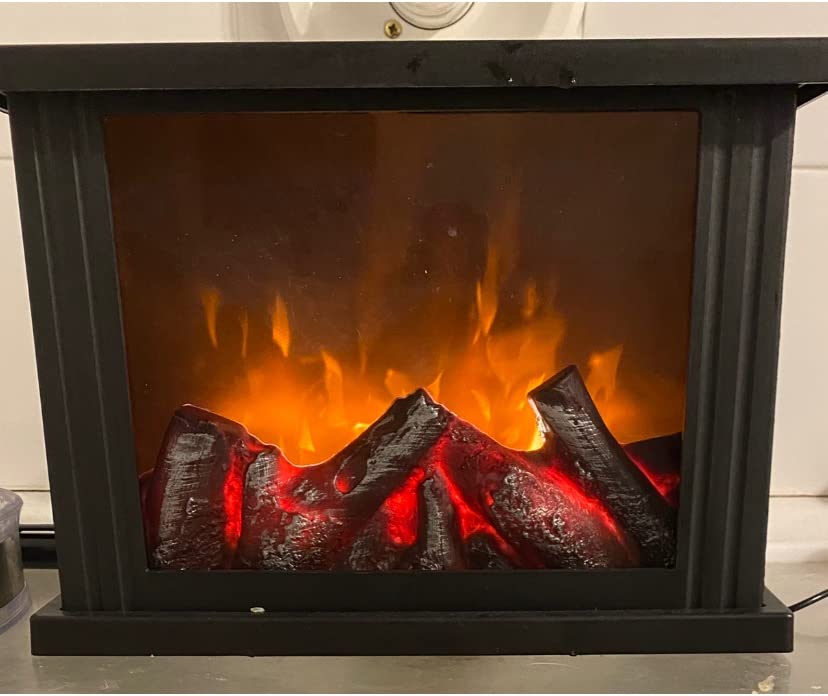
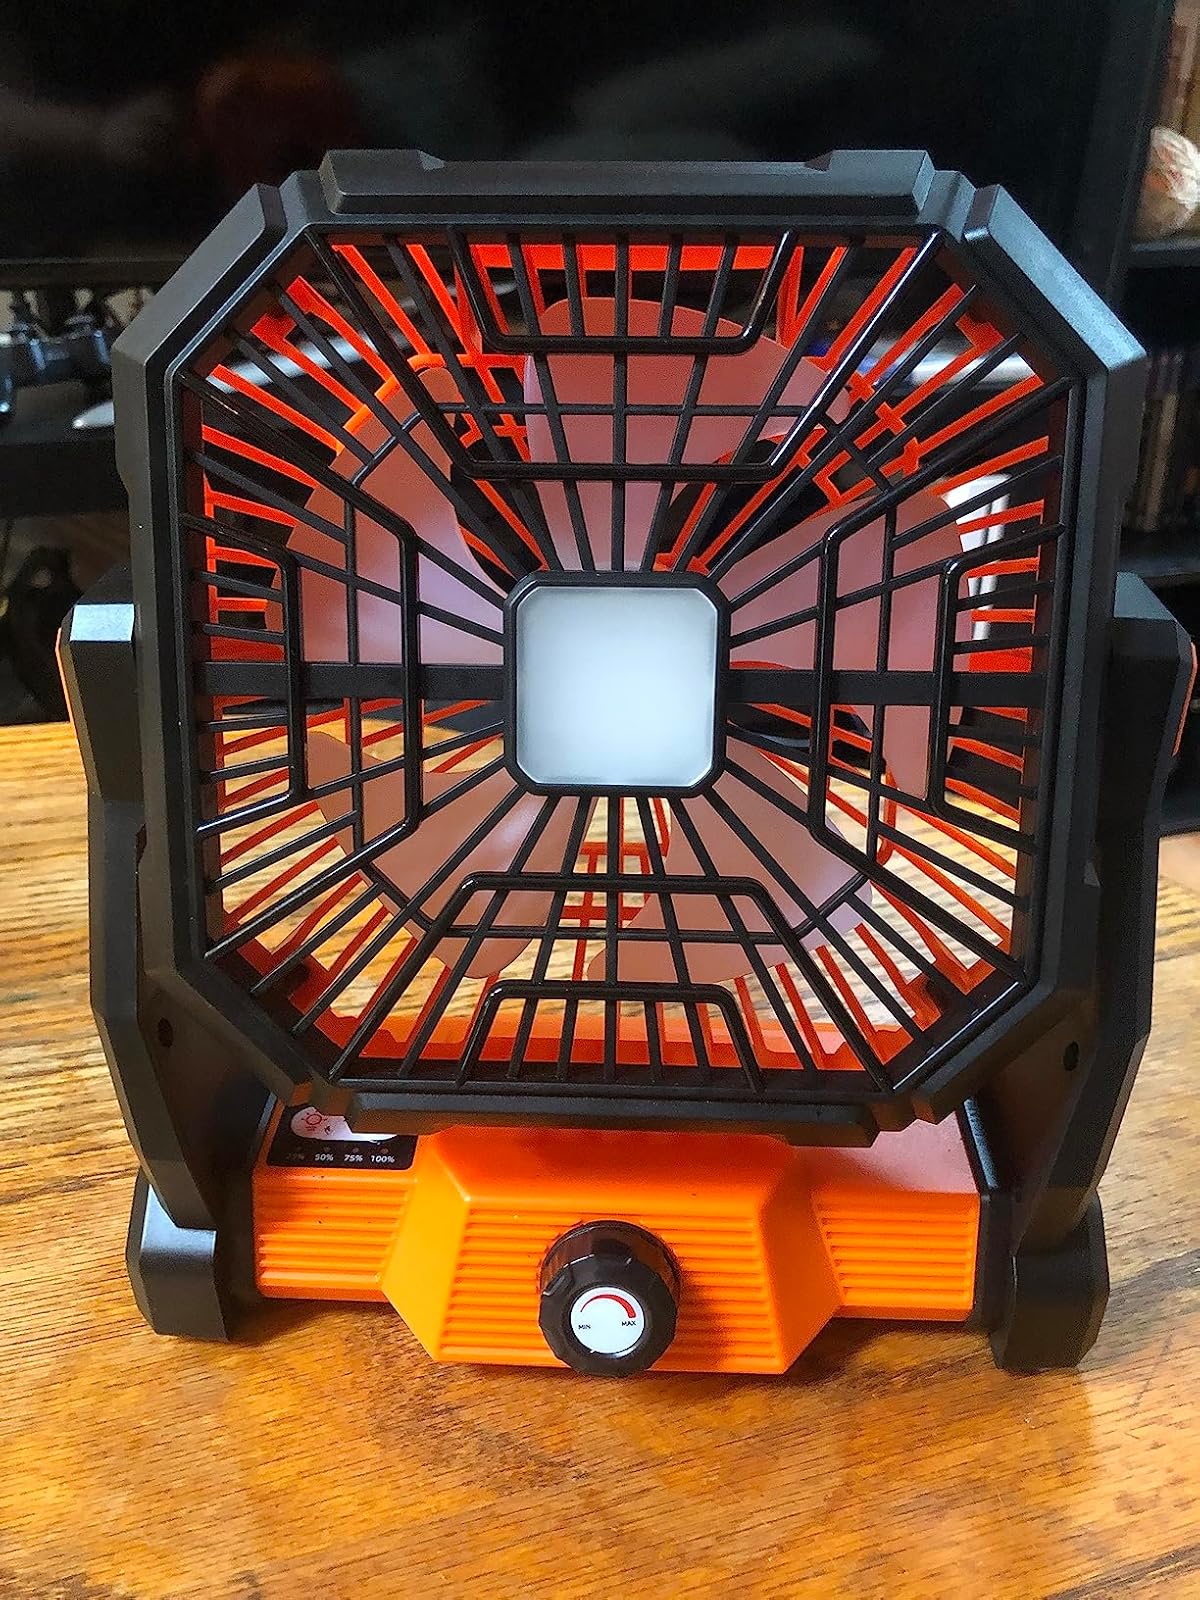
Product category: lantern
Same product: no